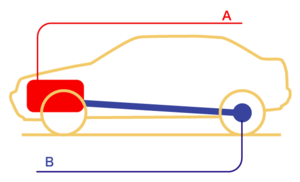
Baghjulstræk
Frontmotor og baghjulstræk − A: Motor, B: Drivaksel
Baghjulstræk er, når en bil kun drives af baghjulene.